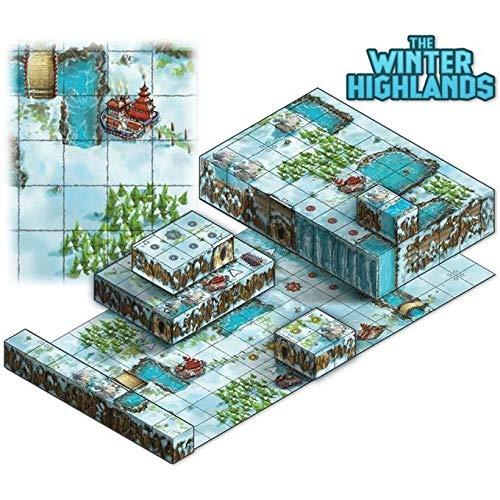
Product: Gamelyn Games Map Pack: Tiny Epic Tactics
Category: Toys & Games | Games & Accessories | Board Games
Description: The Maps Expansion is usable with ALL play modes.
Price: $15.00
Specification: ProductDimensions:7.2x5.2x1inches|ItemWeight:1pounds|ShippingWeight:1pounds(Viewshippingratesandpolicies)|ASIN:B07Y2JDSLR|Manufacturerrecommendedage:12yearsandup